Chesterville, Ohio

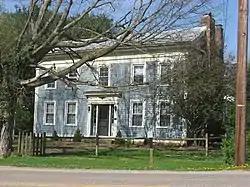
Enos Miles House, built in the 1830s

Chesterville was laid out in 1829, and named after Chester Township. A post office was established at Chesterville in 1832.